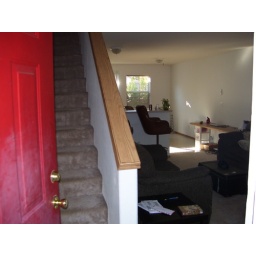
Looking in our front door - on the right you can see the living room and the kitchen beyond.